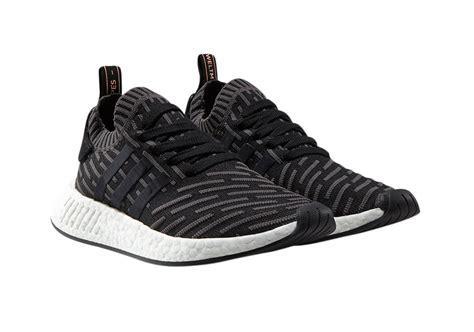
Brand: Adidas
Model: NMD R2